Manavgat Waterfall

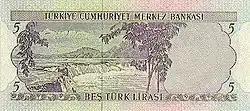
Reverse of the 5 lira banknote (1968-1983)

The waterfall was depicted on the reverse of the Turkish 5 lira banknotes of 1968–1983.